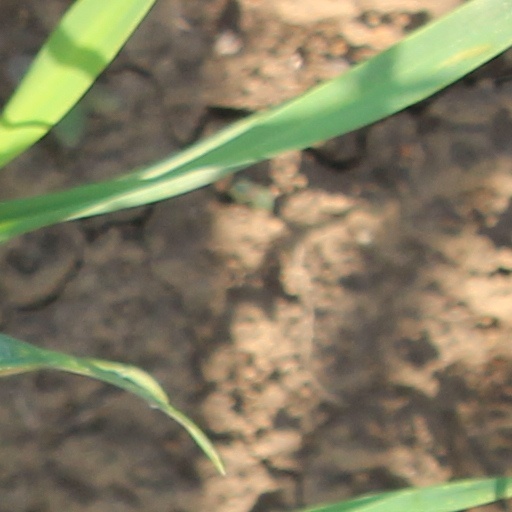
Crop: wheat